Miliaria

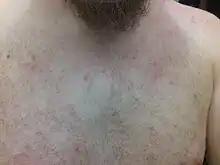
Typical red spots on chest, neck, and shoulders, caused by miliaria rubra

Miliaria, commonly known as heat rash, sweat rash, or prickly heat, is a skin disease marked by small, itchy rashes due to sweat trapped under the skin by clogged sweat-gland ducts. Similar to sunburn, miliaria is common in hot and humid conditions, such as in the tropics and during the summer. Although it affects people of all ages, it is especially common in children and infants due to their underdeveloped sweat glands.